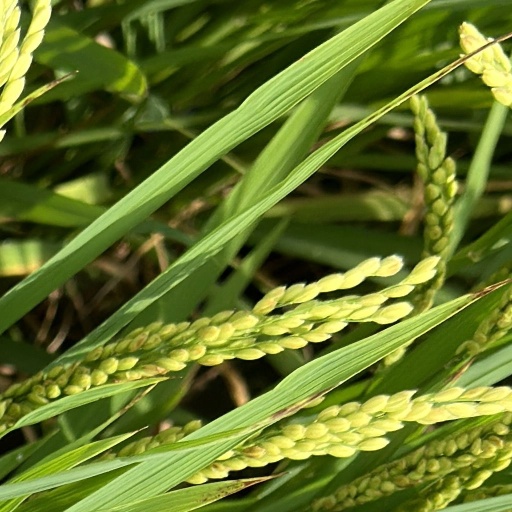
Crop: rice